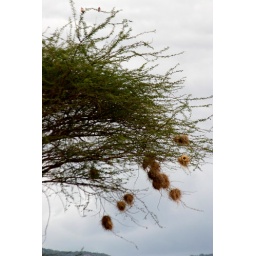
Weaver bird nests in an acacia tree near Tsavo East Game Reserve, Kenya